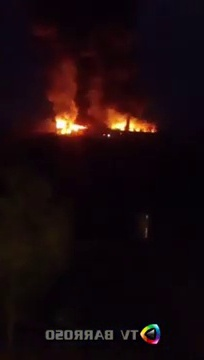
Fire: yes
Smoke: yes